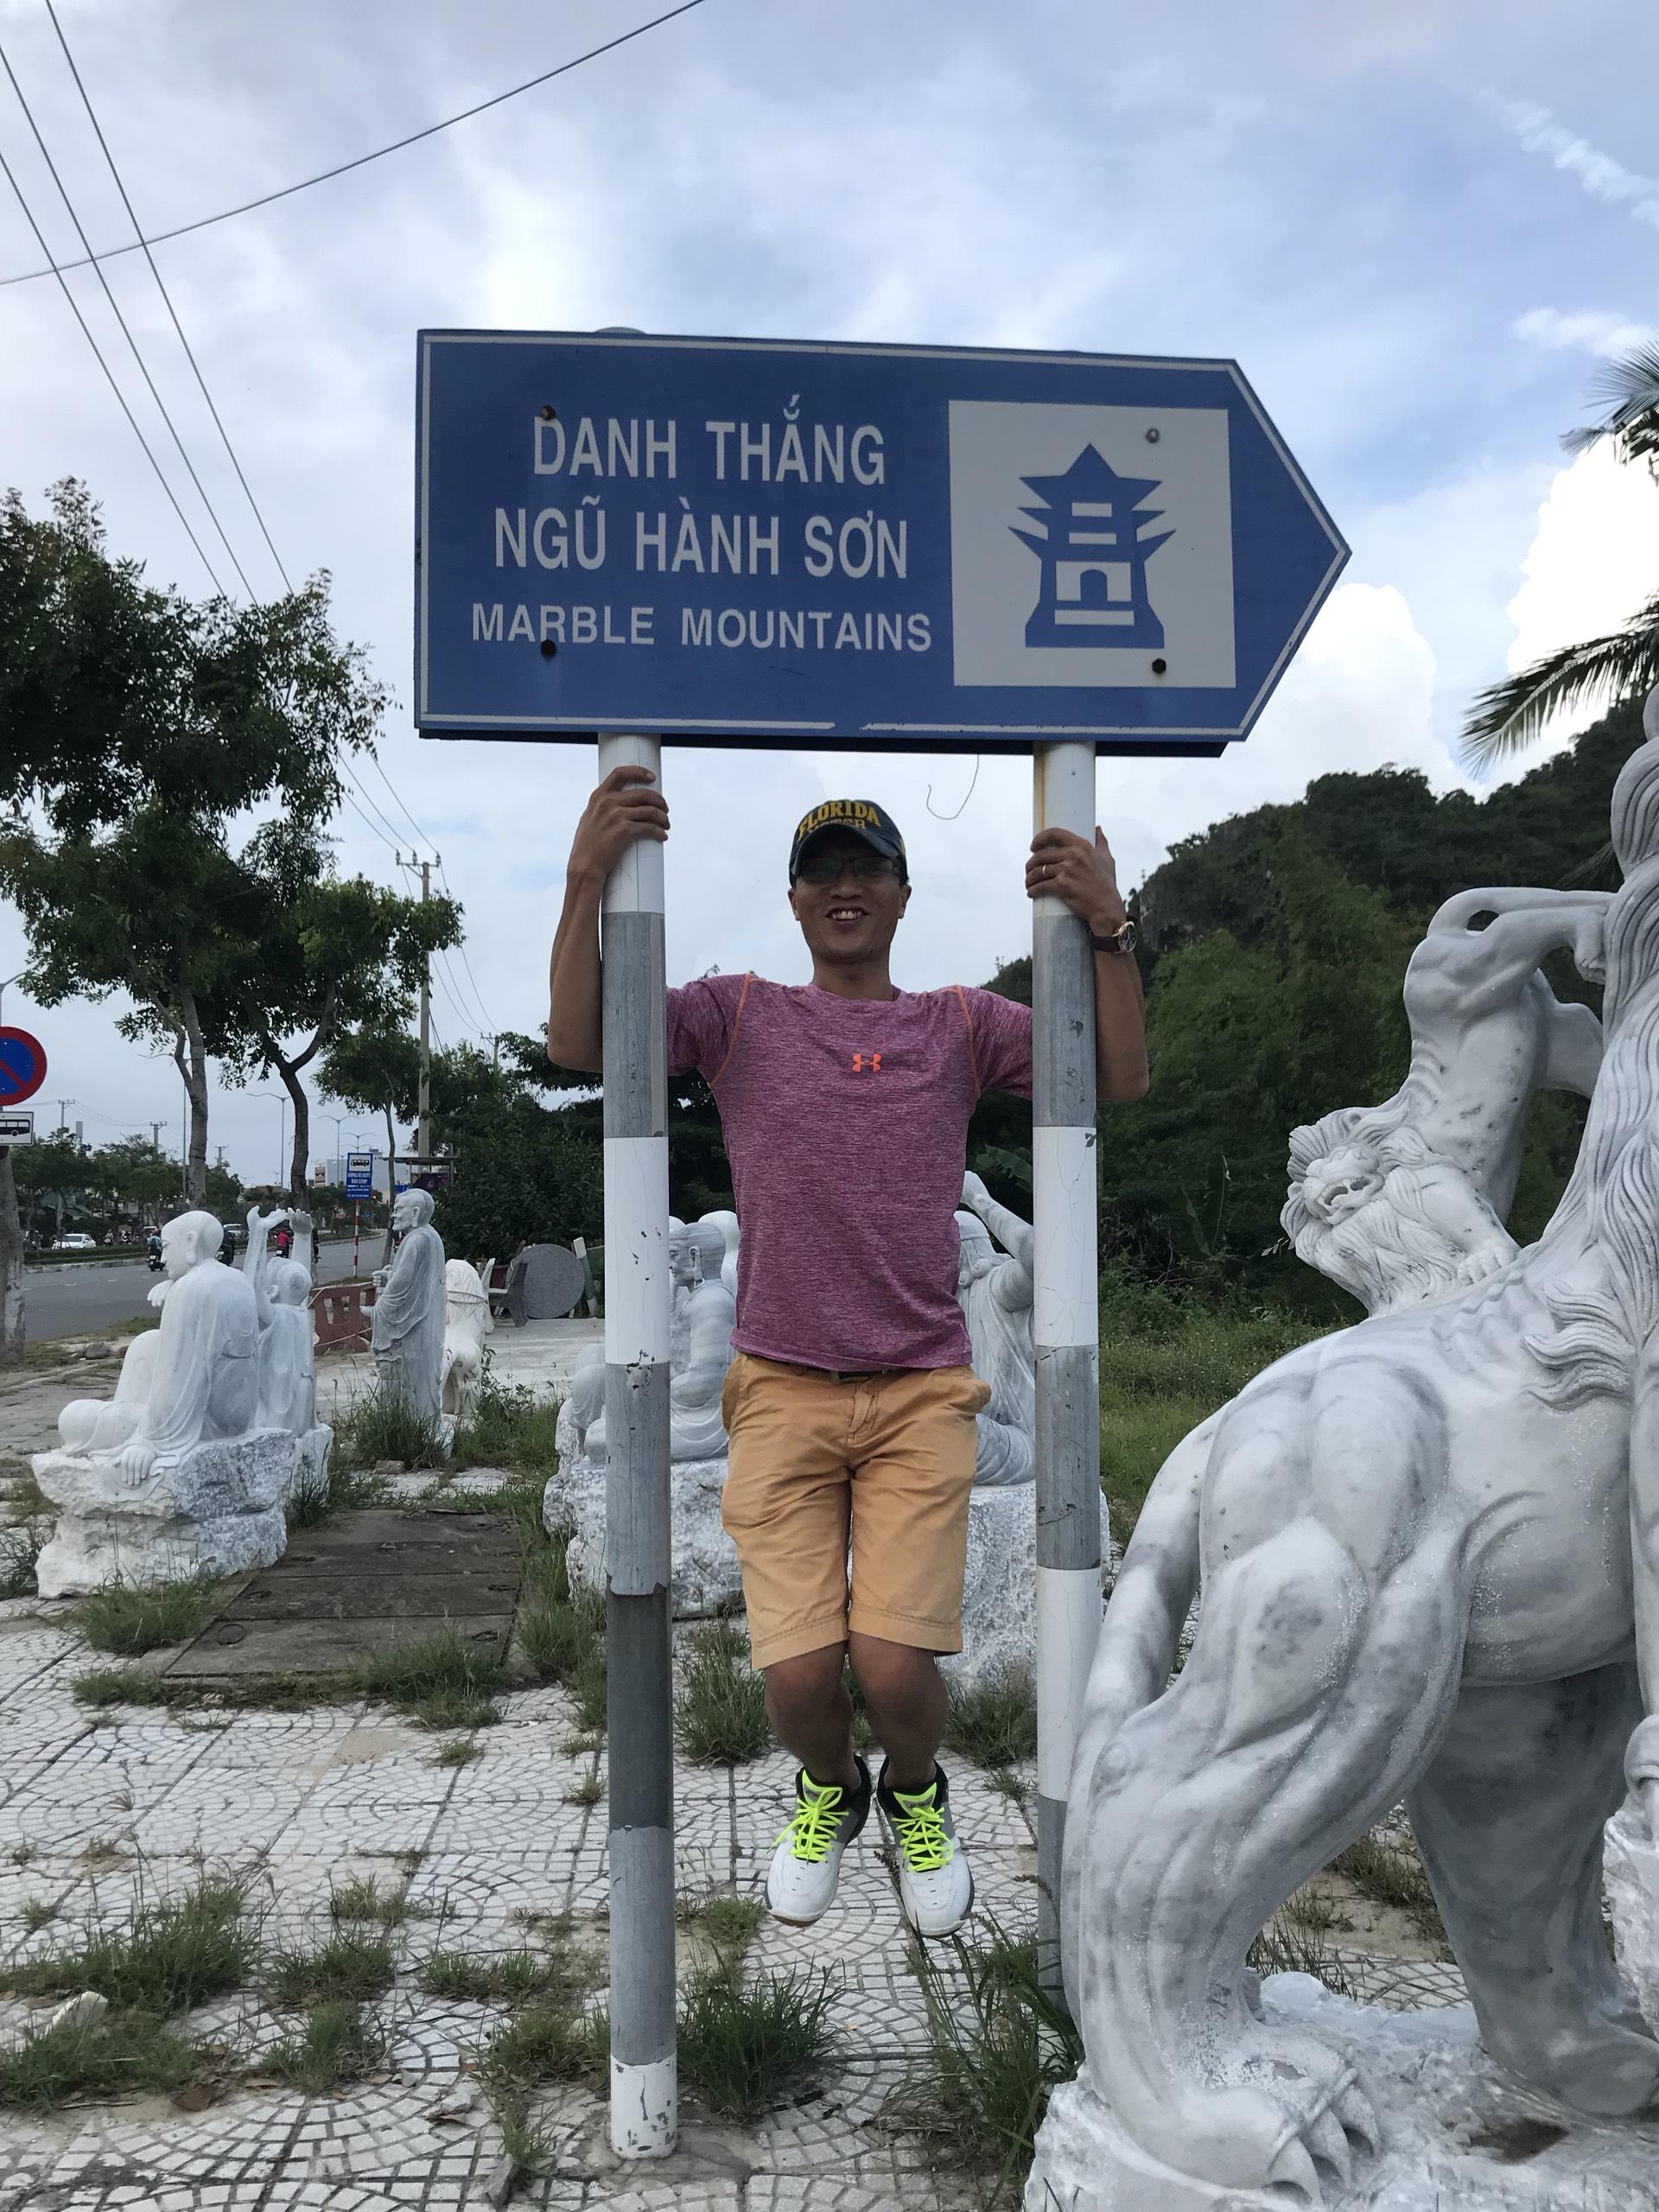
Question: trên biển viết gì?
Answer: trên biển viết danh thắng ngũ hành sơn marble moutains